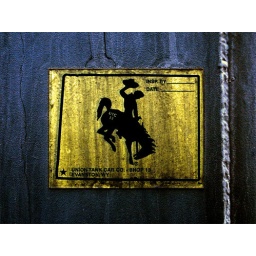
a sign on an oil tank car in montreal marshalling yard